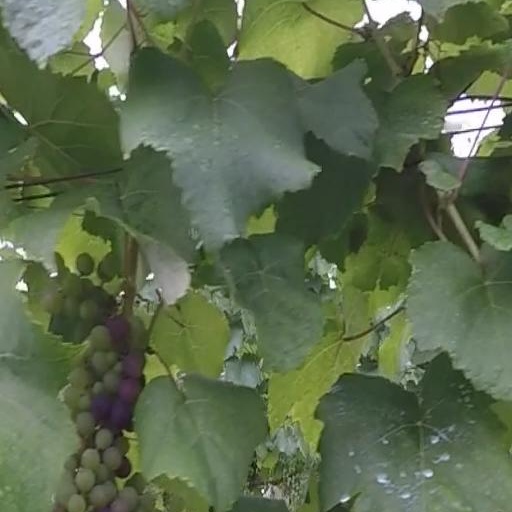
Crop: grape